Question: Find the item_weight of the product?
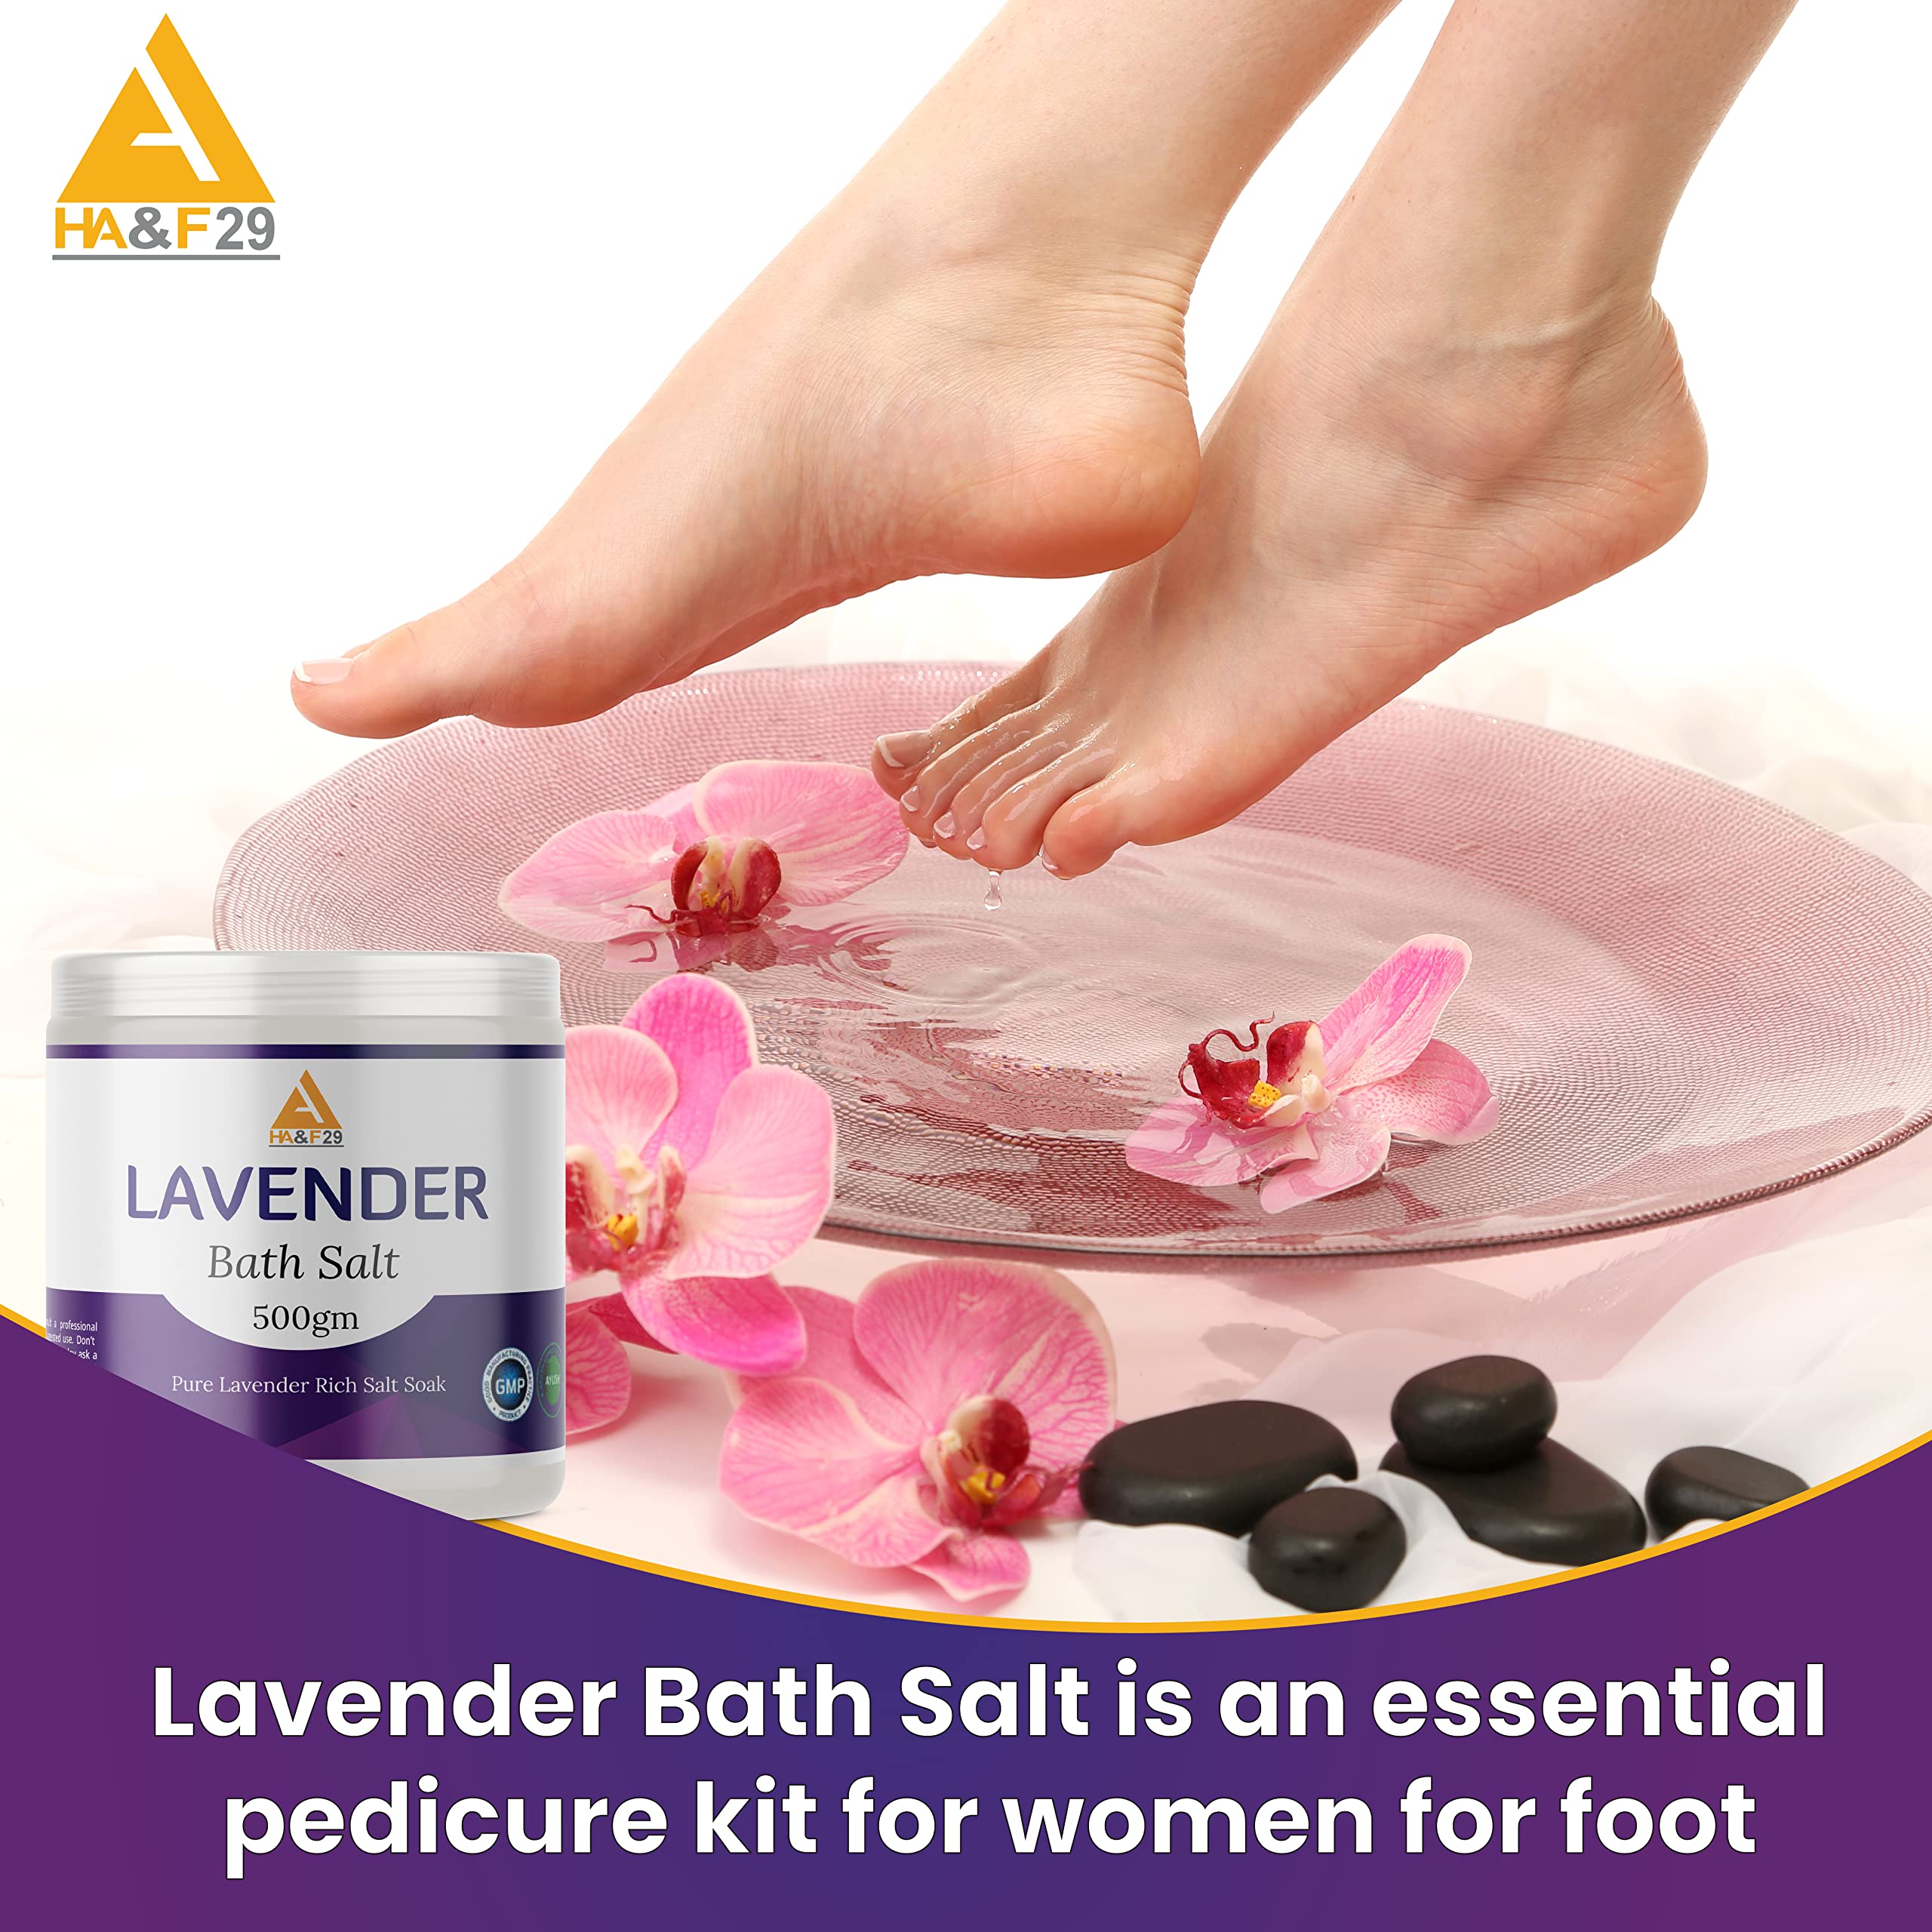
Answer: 500 gram